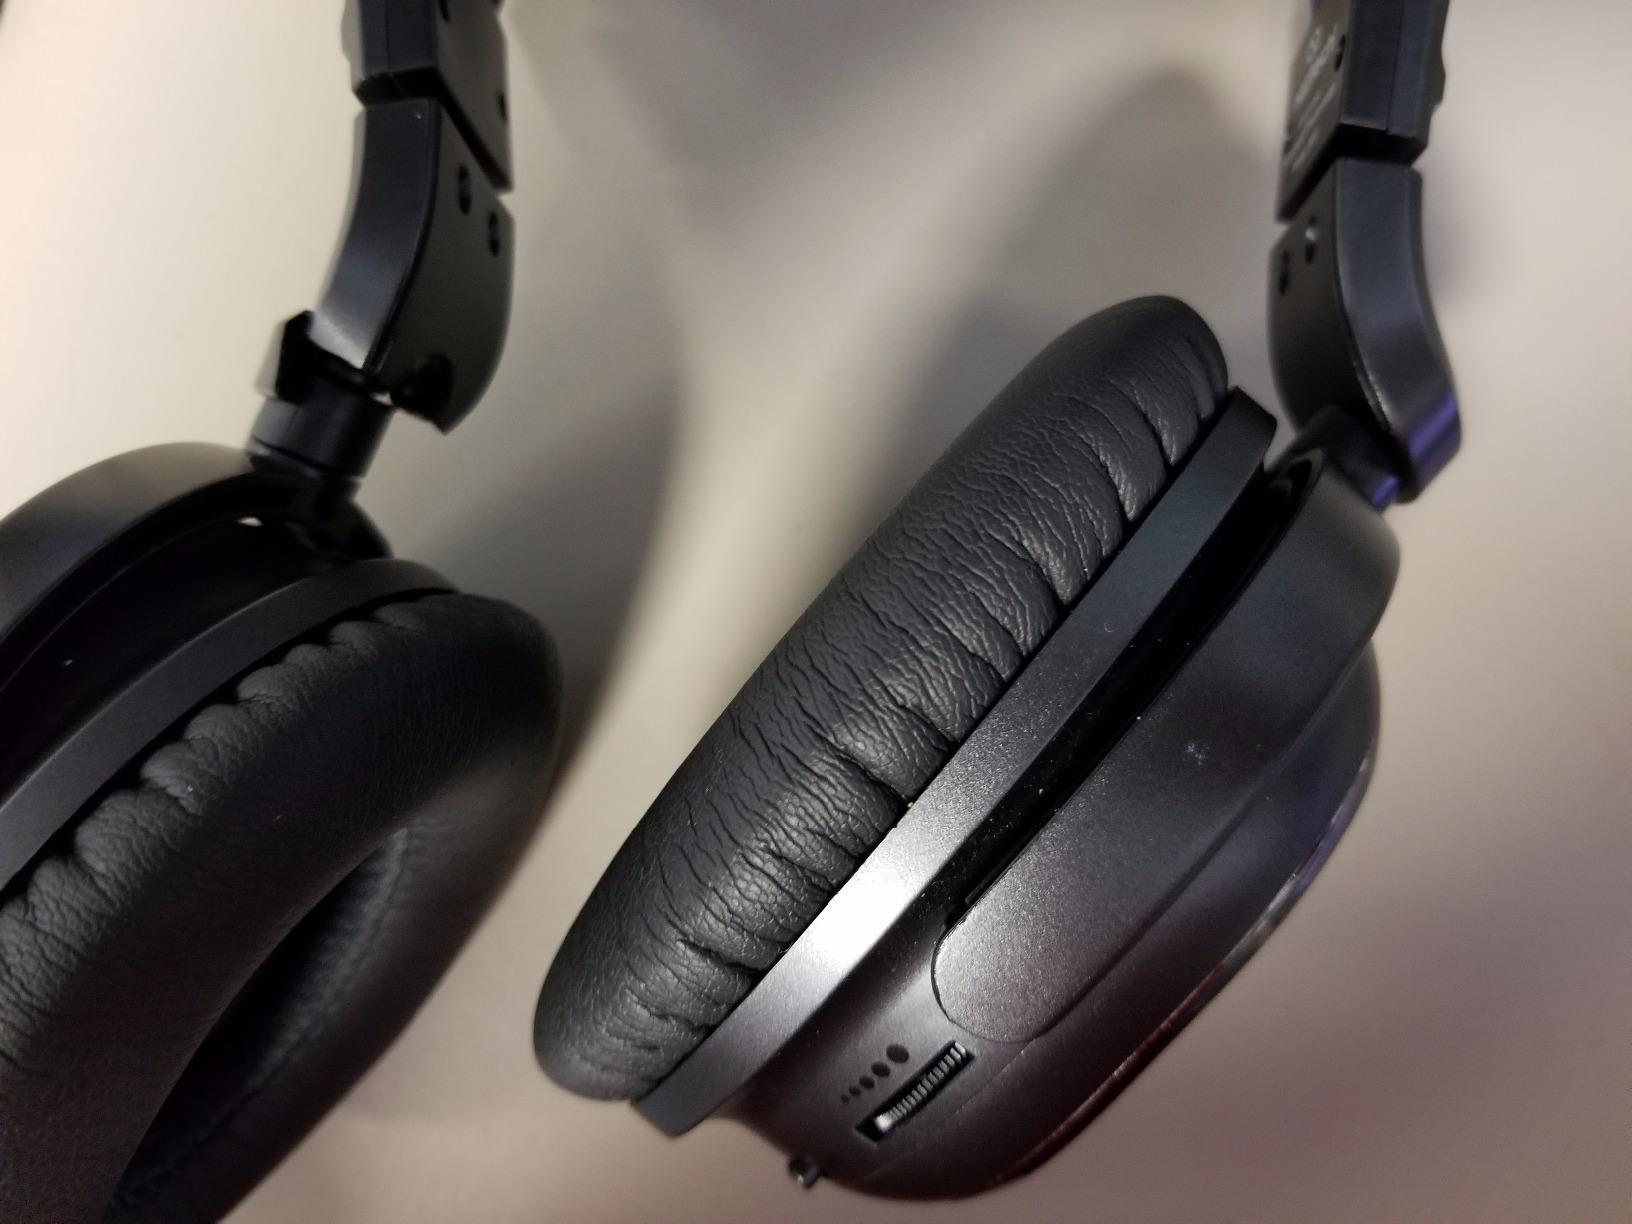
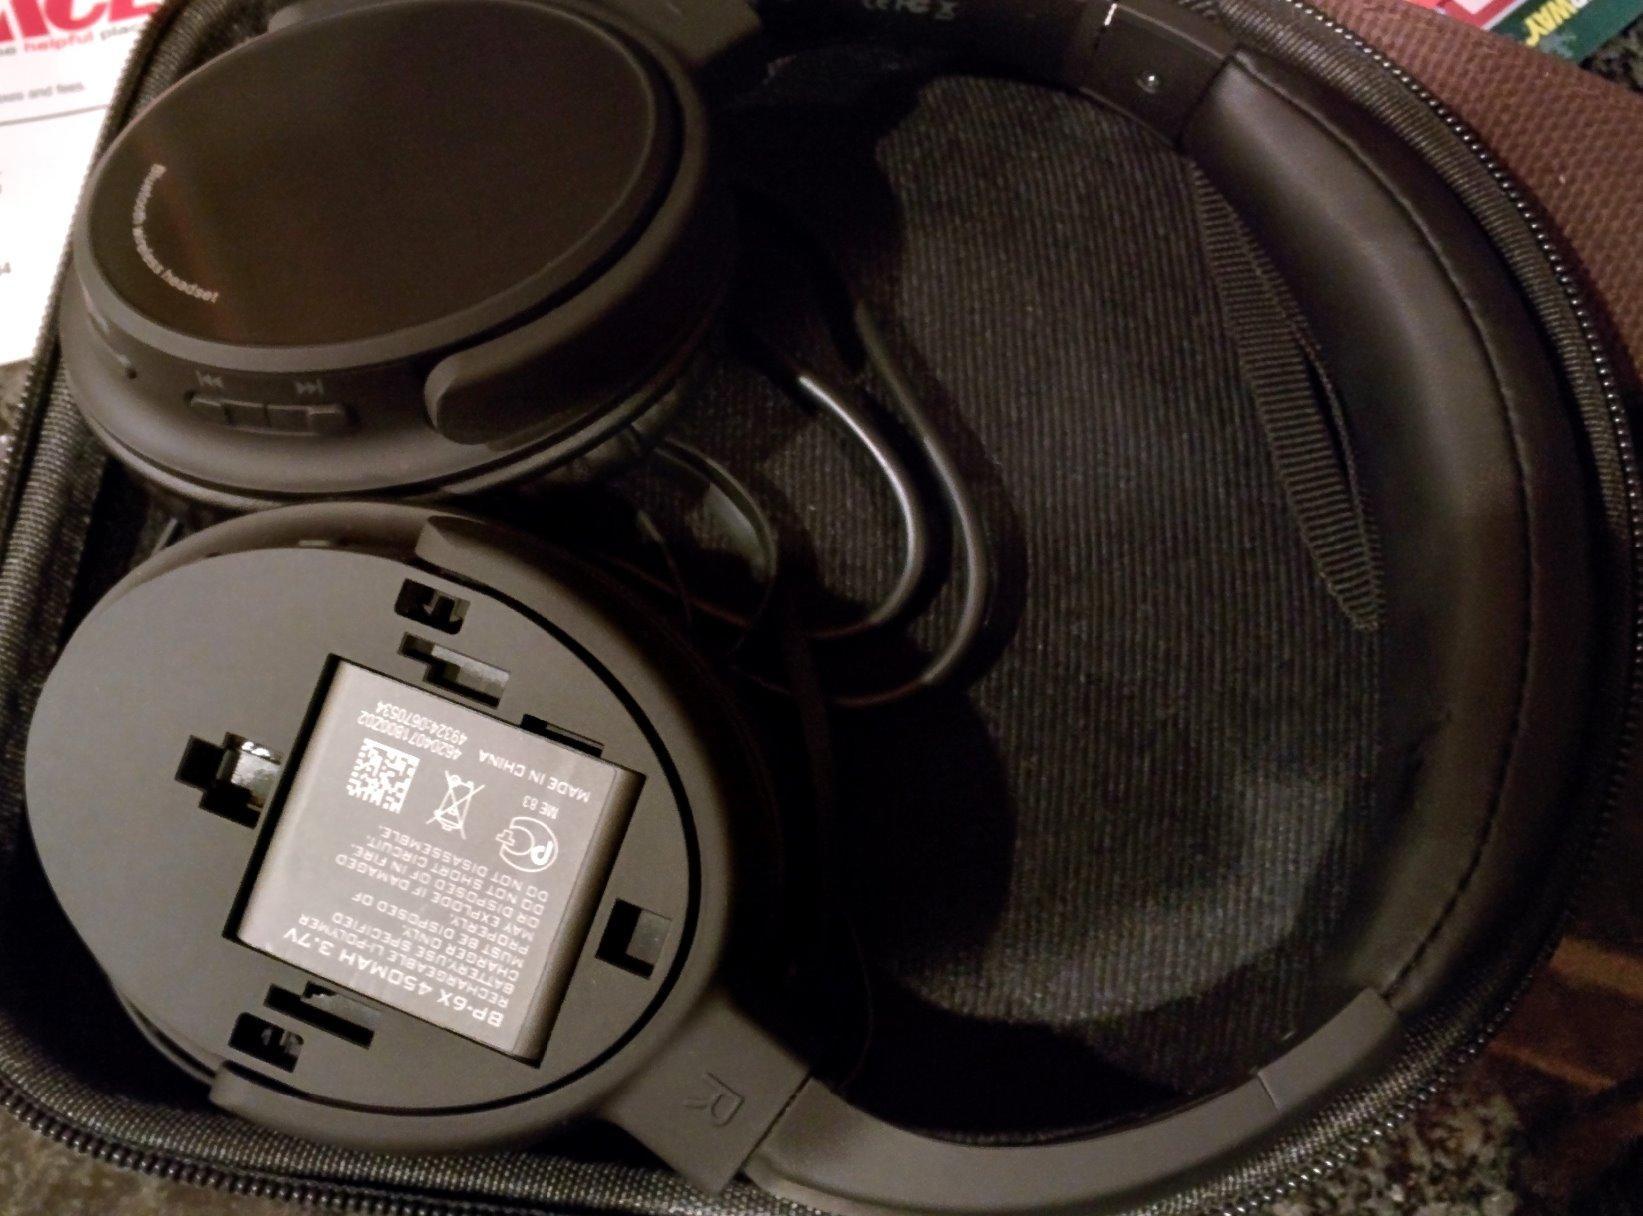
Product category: headphones
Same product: no